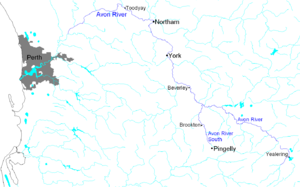
L'Avon est une rivière d'Australie-Occidentale et un affluent de la Swan.